Patrick Howley

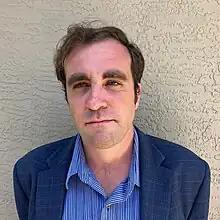

Patrick Howley (born 1989) is an American reporter. He is the former editor-in-chief of "Big League Politics".